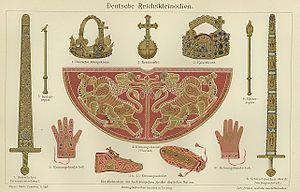
Les regalia du Saint-Empire sont les insignes et ornements du souverain élu à la tête du Saint-Empire romain germanique. Couronne, sceptre, orbe crucigère, ainsi que d'autres objets forment les regalia du trésor impérial aujourd'hui conservé à Vienne.